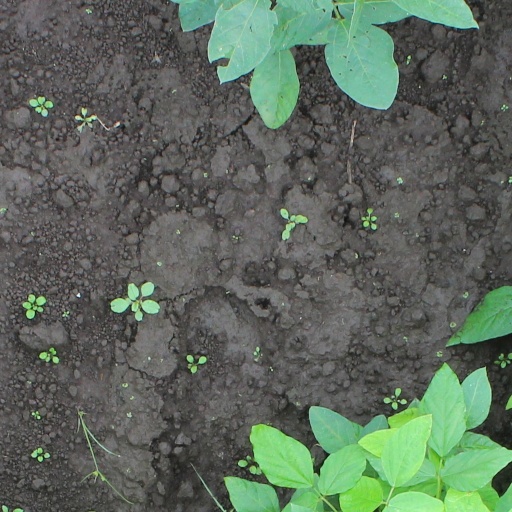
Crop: soybean